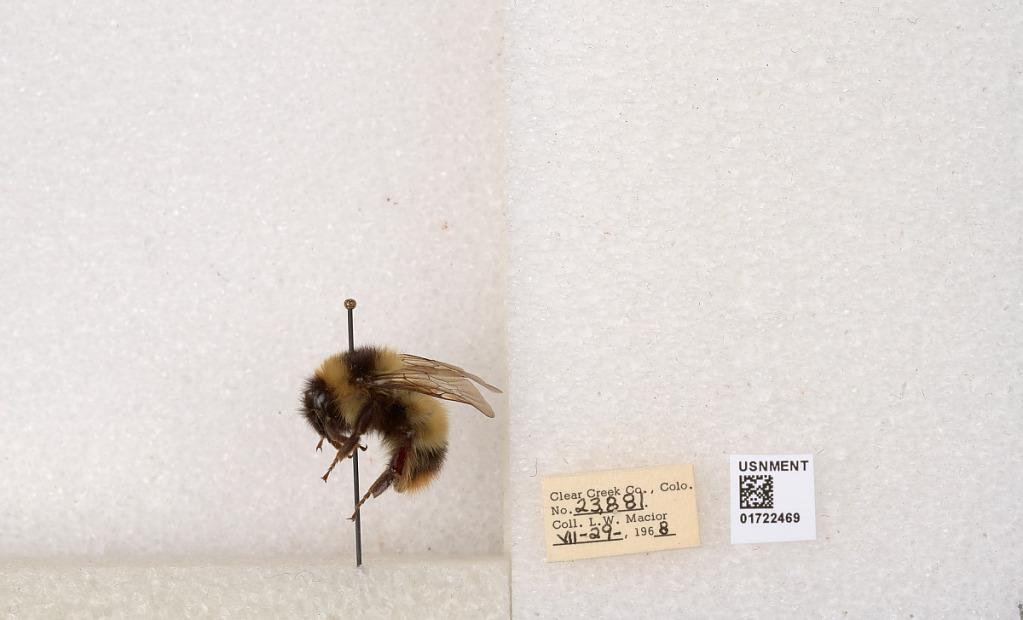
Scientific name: Bombus kirbyellus
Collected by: L. Macior
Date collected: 1968-7-29
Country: United States
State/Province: Colorado
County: Clear Creek
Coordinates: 39.6891, -105.644